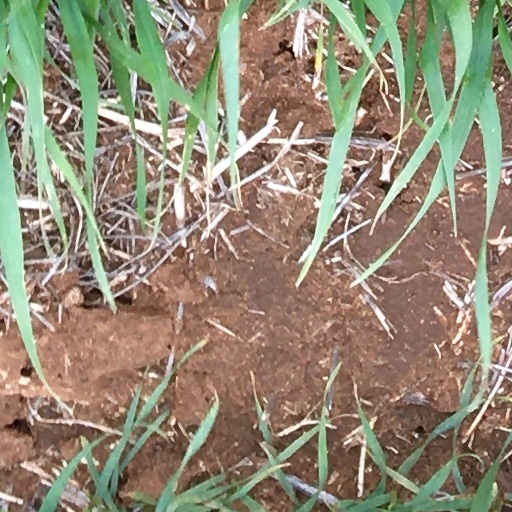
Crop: wheat